Confia em Mim

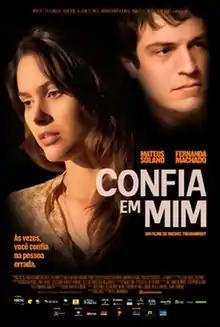
Theatrical release poster

Confia em Mim is a 2014 Brazilian thriller film directed by Michel Tikhomiroff. It is the first feature film directed by Tikhomiroff.